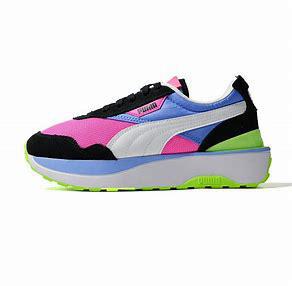
Brand: Puma
Model: Cruise Rider